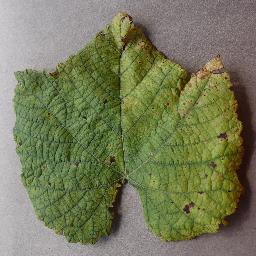
Label: Grape___Leaf_blight_(Isariopsis_Leaf_Spot)